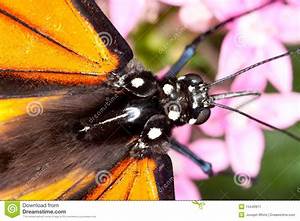
Label: butterfly